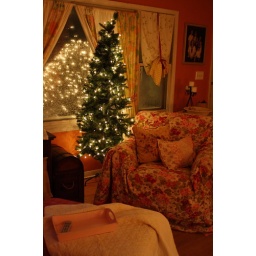
I snuck one of our Christmas trees back in the house since we are snow bound by the blizzard.